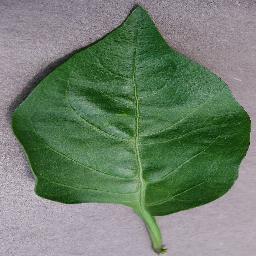
Label: Pepper,_bell___healthy